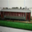
Label: streetcar